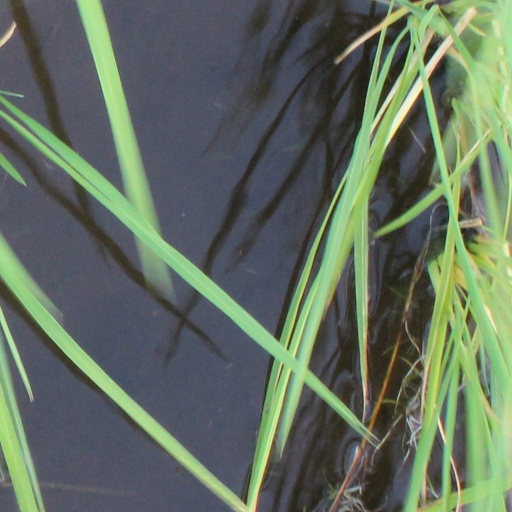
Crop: rice